Vladislaus II of Opole

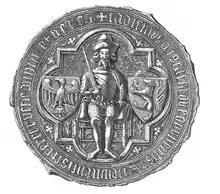
Ducal seal "Ladislaus Dei Gracia Dux Opoliensis Wieloniensis et Terre Russie Domin et Heres" (ca. 1387)

In October 1372 Vladislaus was unexpectedly dismissed from the office of Count palatine. Although he retained most of his castles and possessions in Hungary, his political influence was significantly curtailed. As a compensation, he was made Governor of the Hungarian-ruled part of the Kingdom of Galicia–Volhynia. In this new position, the Duke of Opole successfully contributed to the economic development of the territories entrusted to him. Vladislaus resided mainly in Lviv, but at the end of his rule, he spent more time in Halych. The only serious conflict during his time was related to his positive attitude to the Eastern Orthodox Church, which caused anger of the local boyars, who were fiercely Catholic.